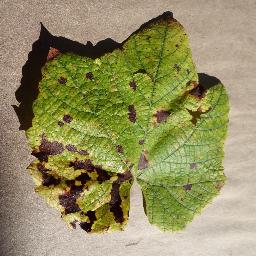
Label: Grape___Leaf_blight_(Isariopsis_Leaf_Spot)